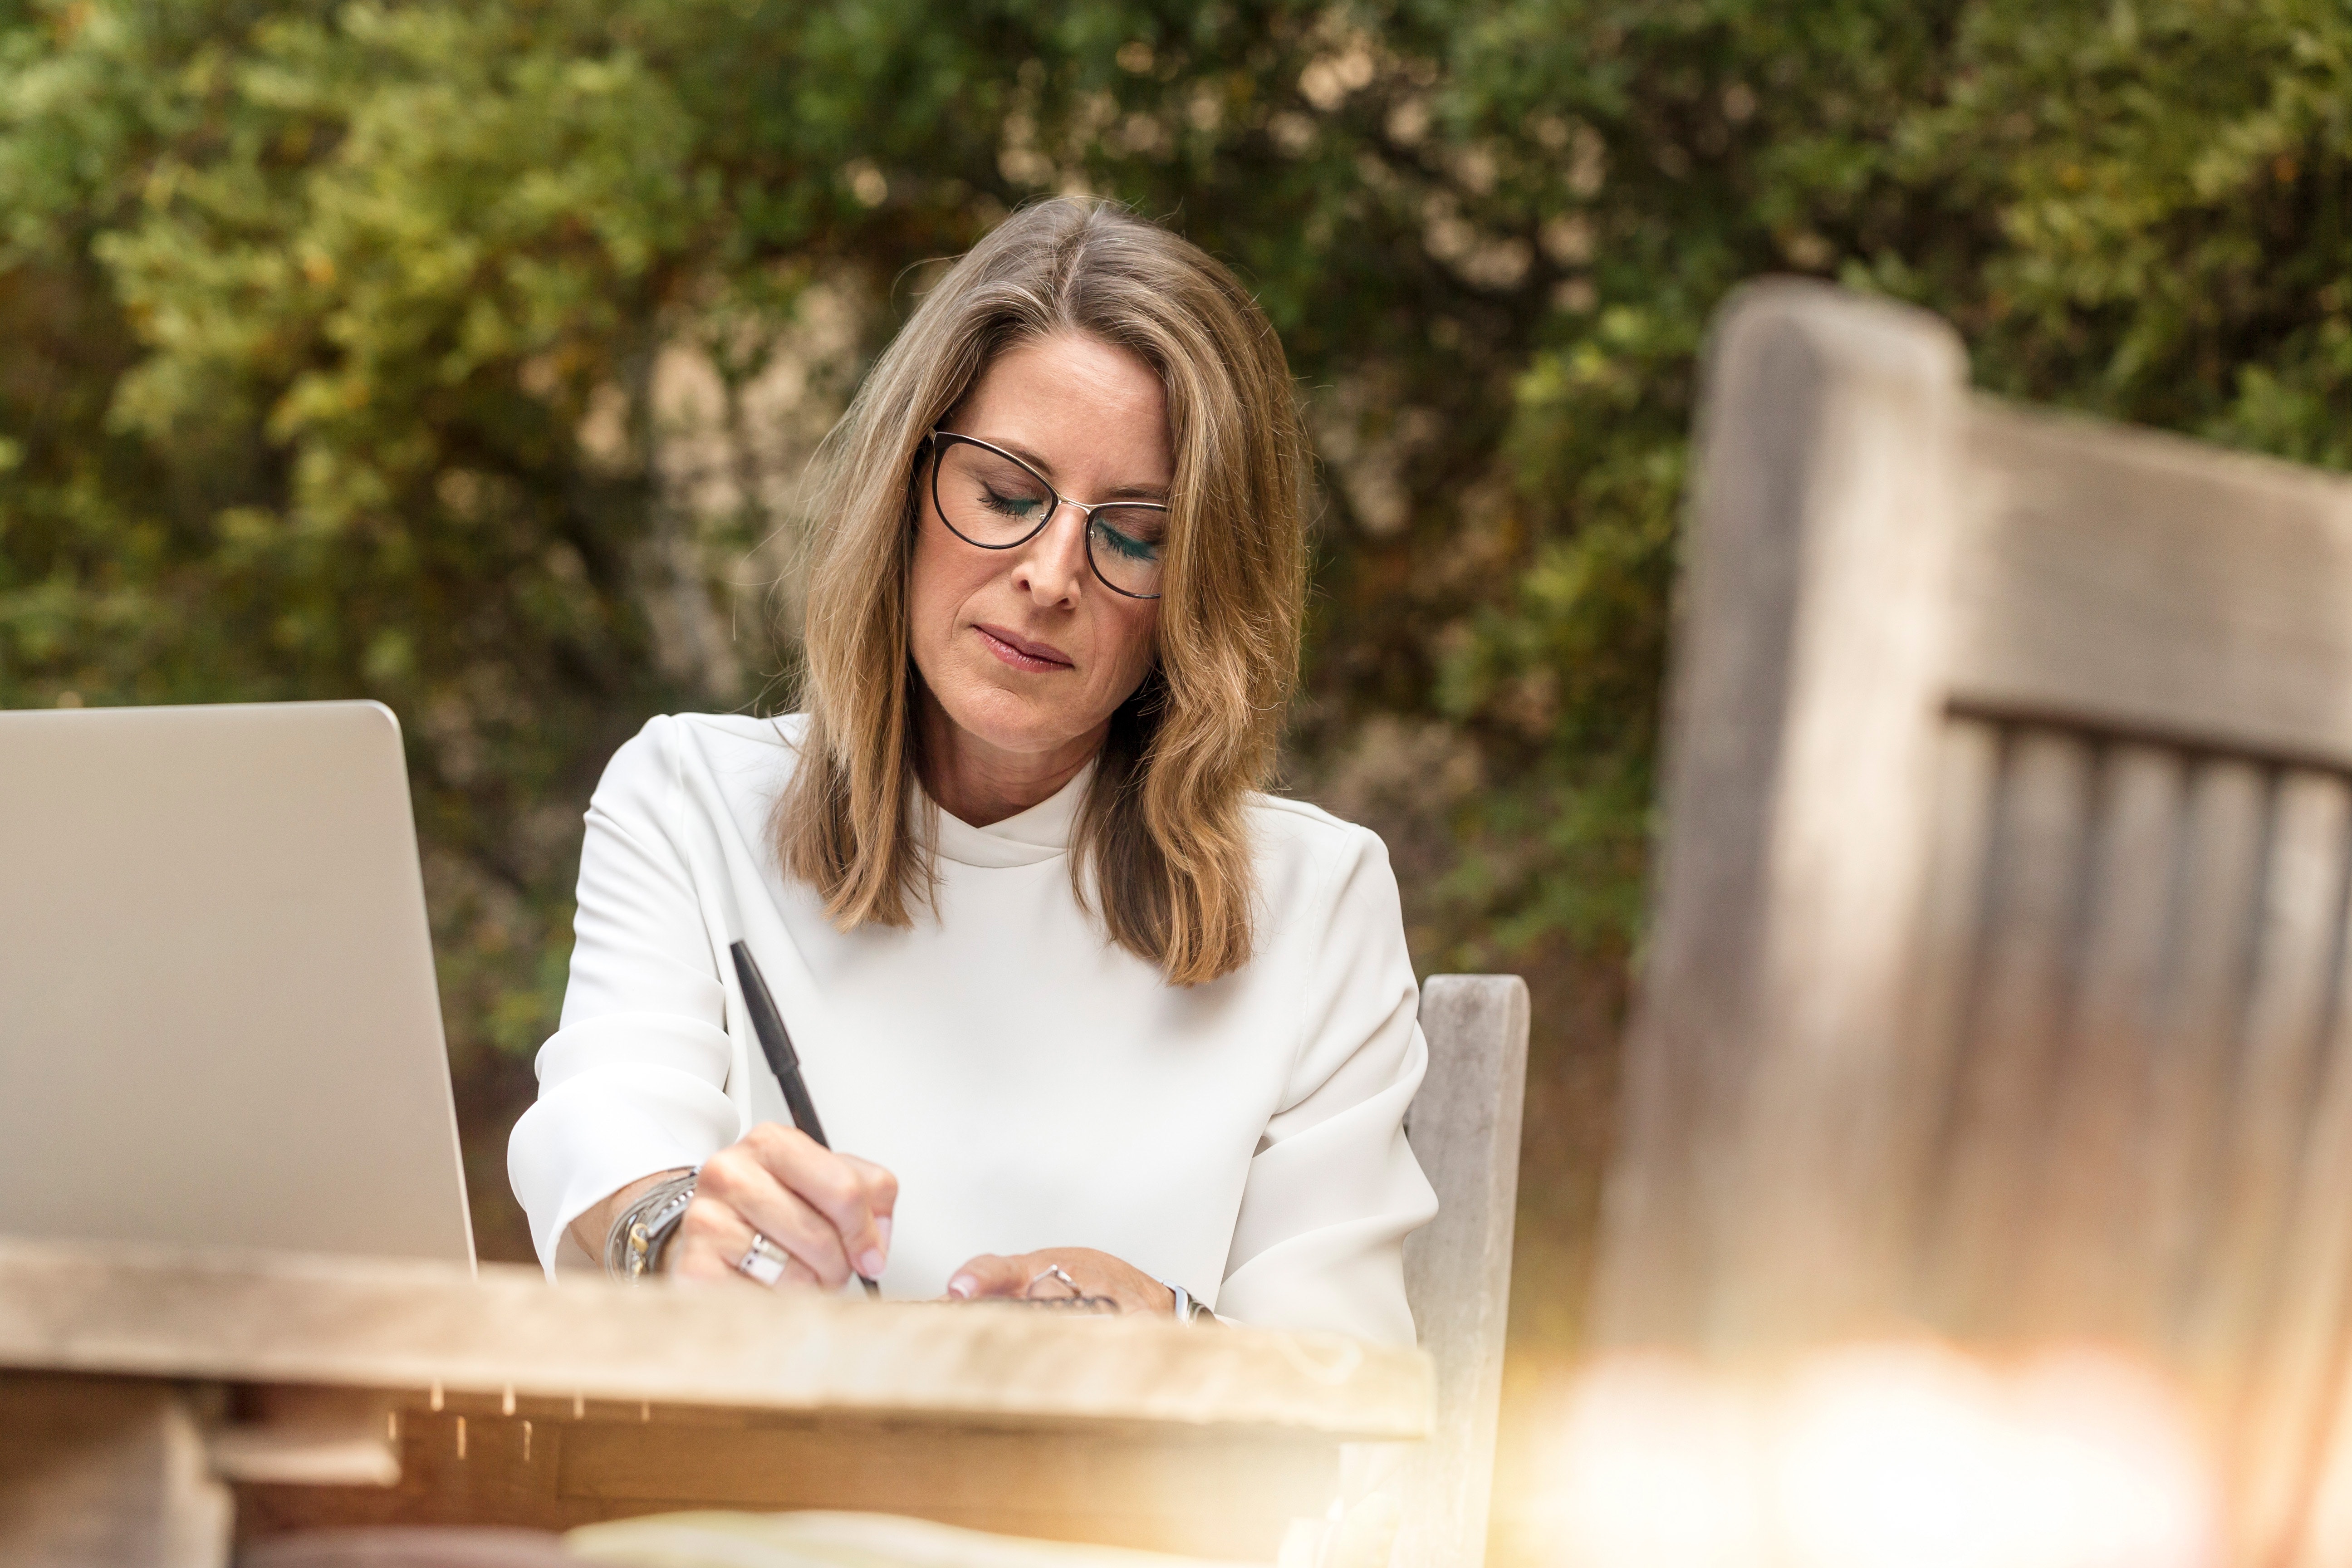
sitting, eyewear, glasses, smile, technology, fun, leisure, happy, student, electronic device, computer, photography, laptop, learning, vacation, gadget, furniture, desk, white collar worker, vision care